Round Lake National Natural Landmark

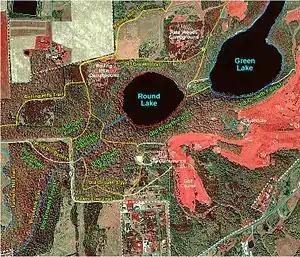
False-color satellite photograph of the central portion of Green Lakes State Park. The photograph shows the location of the two lakes, the major stands of old growth forest, and the trails that thread this section of the park. ©2003 <a href="http%3A//www.championtrees.org/oldgrowth/surveys/GreenLakesSP.htm">TERRA: The Earth Renewal and Restoration Alliance

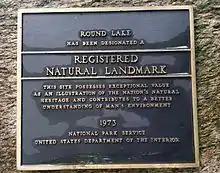
Plaque recording the status of Round Lake as a National Natural Landmark

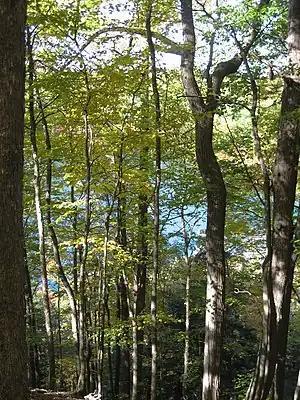
October view through the old growth forest from the escarpment above Round Lake.

The virgin quality of the forest near Round Lake was already considered unusual in 1855, when Ledyard Lincklaen noted that this "dense body of woodland had hardly felt the axe." The region of Upstate New York in which Round Lake lies was heavily forested through the 18th Century, but by 1855 the region had largely been deforested to create farmland. In the early 19th Century, Upstate New York was rapidly being settled by European-Americans. Soldiers who had fought in the Revolutionary War had often received land grants in this former Indian territory. Essentially the first act of most settlers was to cut down the primeval forest and to burn the hardwood logs to make potash, which was quite profitable in that era.